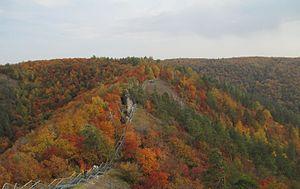
Zapovednik est le terme employé pour décrire, dans les anciennes républiques soviétiques, les aires naturelles protégées, avec pour objectif de les conserver « éternellement vierges ». Il s’agit du plus haut degré de protection environnementale et concerne des zones strictement protégées et dont l’accès au public est restreint.